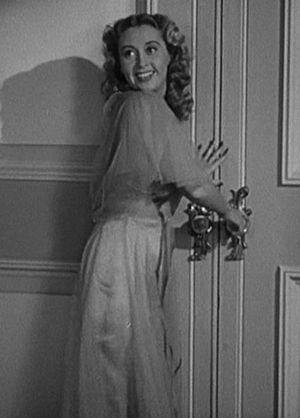
Joan Blondell est une actrice américaine née le 30 août 1906 à New York, New York, morte le 25 décembre 1979 à Santa Monica.